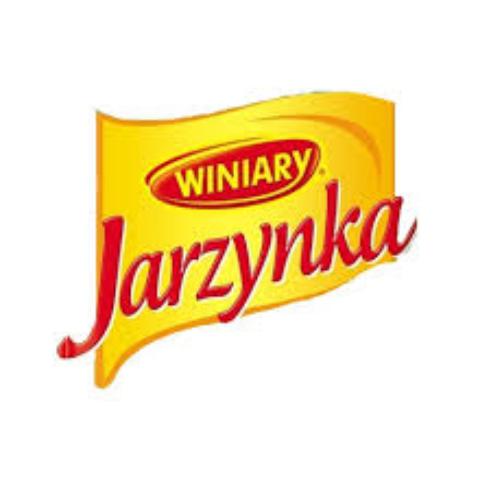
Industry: Food